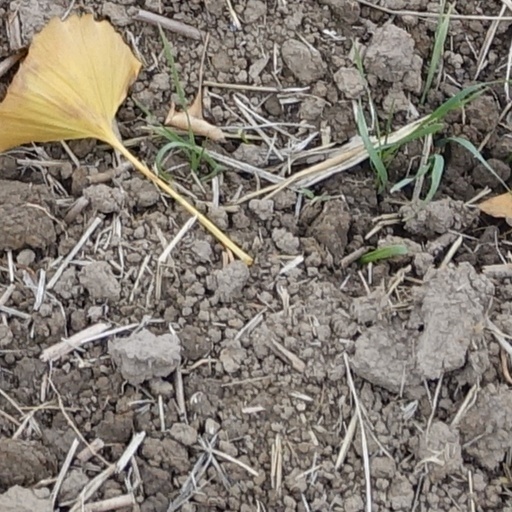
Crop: wheat